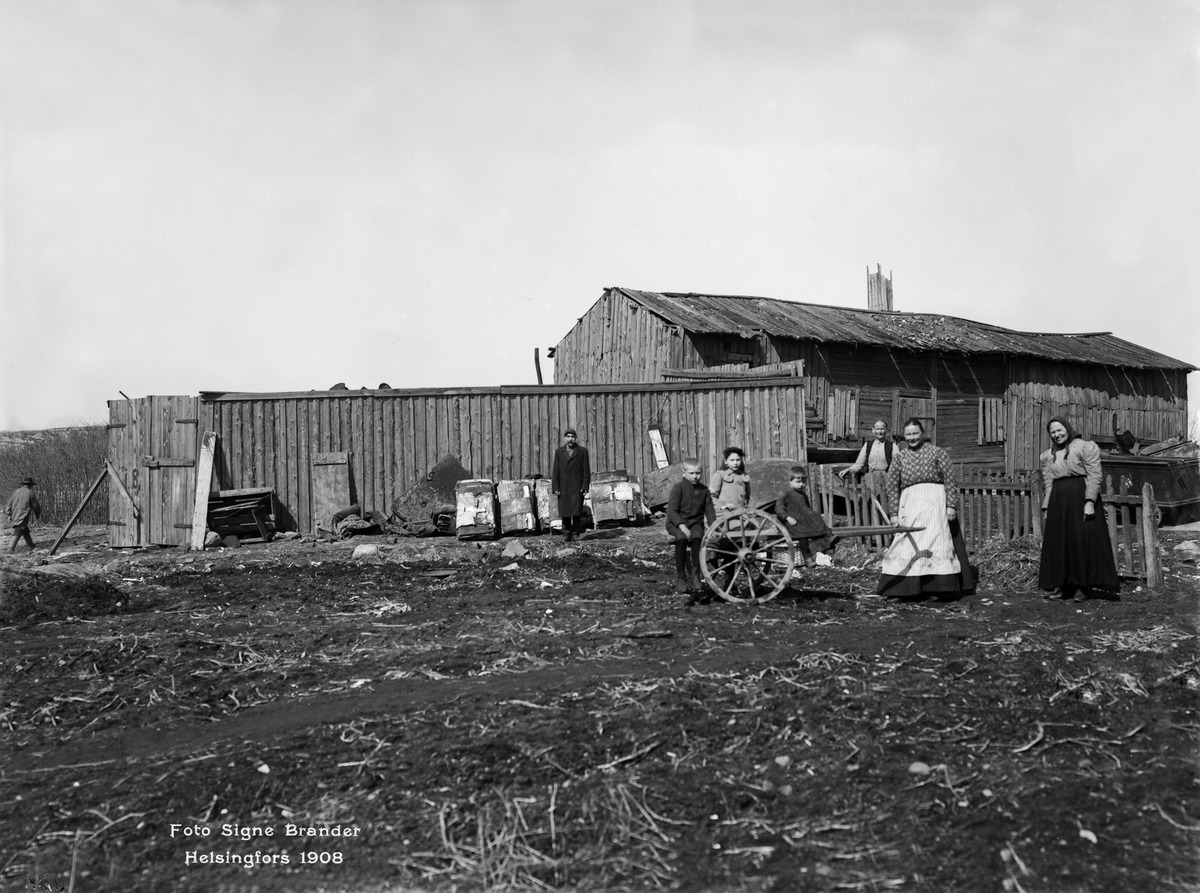
Barkoffin luujauhotehdas
sisällön kuvaus: Barkoffin luujauhotehdas. Rakennus sijaitsi Fredrikinkadun ja Pohjoisen Rautatiekadun kulmauksessa rautatiesillan oikealla puolella, Fredrikinkatu 67 - Pohjoinen Rautatiekatu 19. mustavalkoinen
Kuvaaja: Brander, Signe, valokuvaaja
Ajankohta: kuvausaika 1908
Paikka: Suomi, Uusimaa, Helsinki, Töölö Helsinki, Etu-Töölö Helsinki, Fredrikinkatu 67. Pohjoinen Rautatiekatu 19
Aiheet: puurakennukset, tehdasrakennukset, kärryt, lapset, miehet, naiset, pihat, aidat